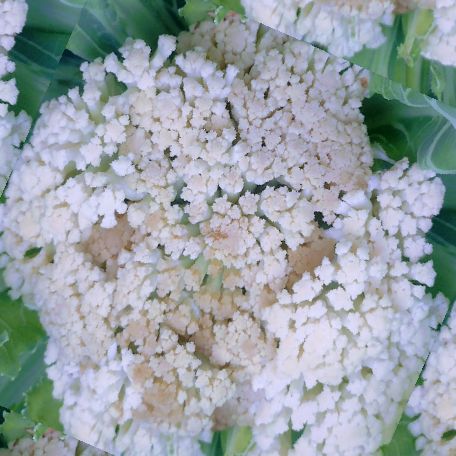
Label: Bacterial spot rot